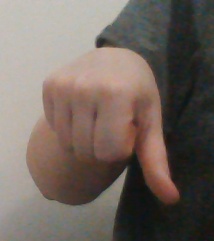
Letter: waw